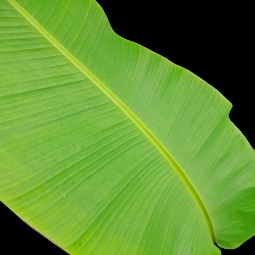
Label: Healthy